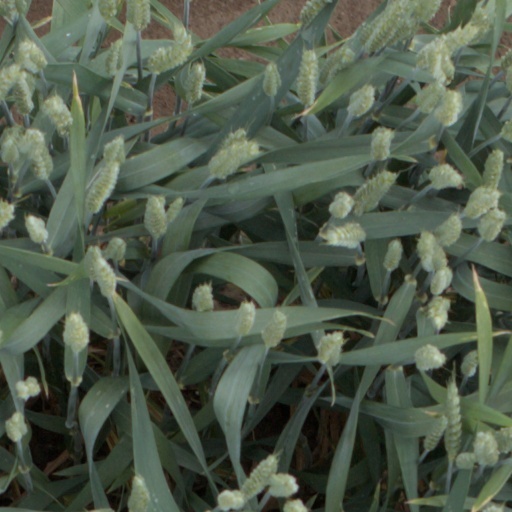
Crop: wheat